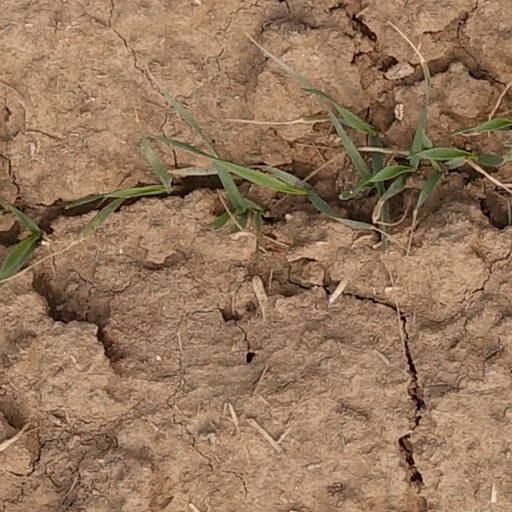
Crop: wheat